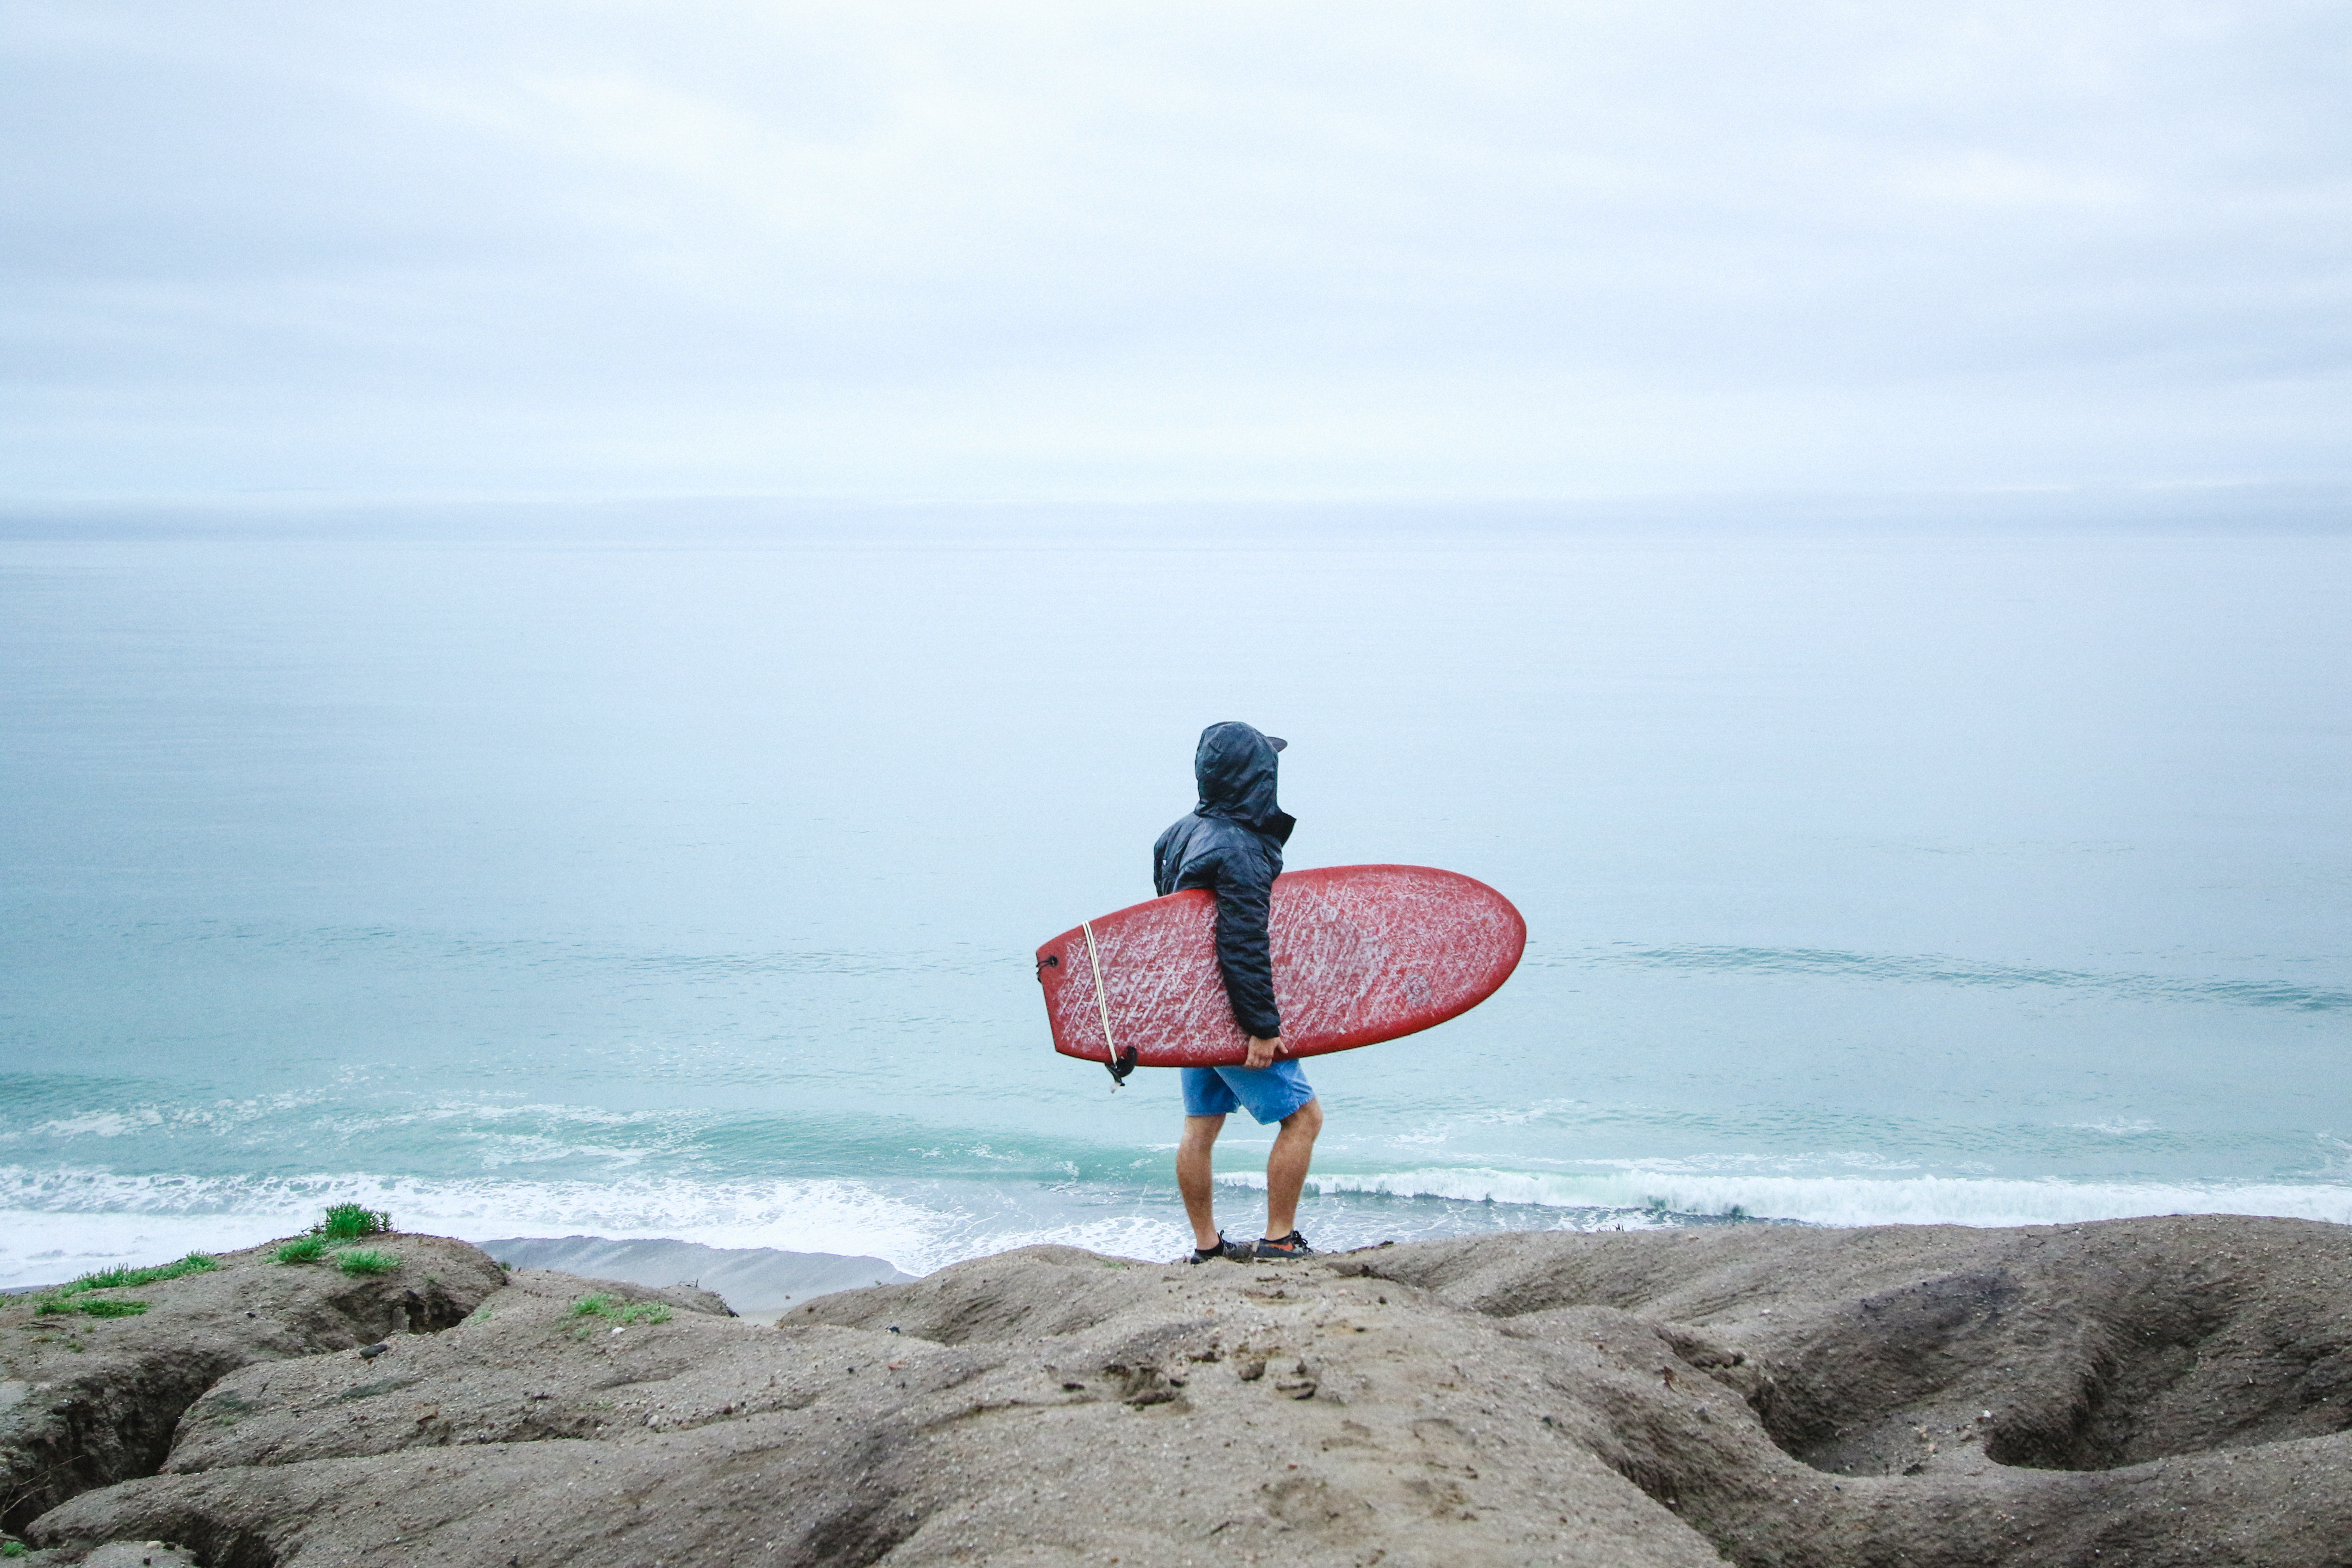
beach, sea, coast, water, sand, rock, ocean, cloud, shore, wave, vacation, coastline, surf, bay, blue, body of water, cape